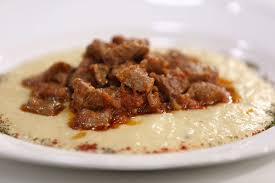
Yemek: hunkar_begendi